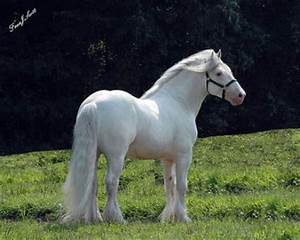
Label: horse